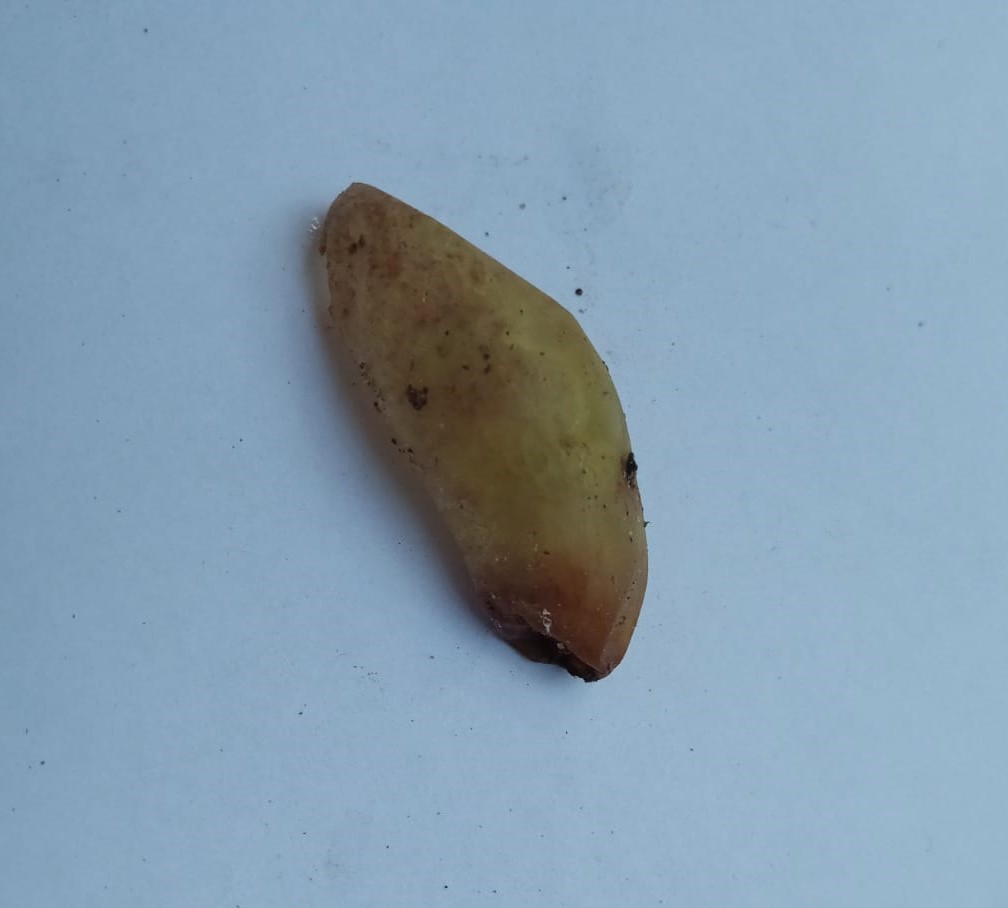
Fruit: grape
Condition: rotten